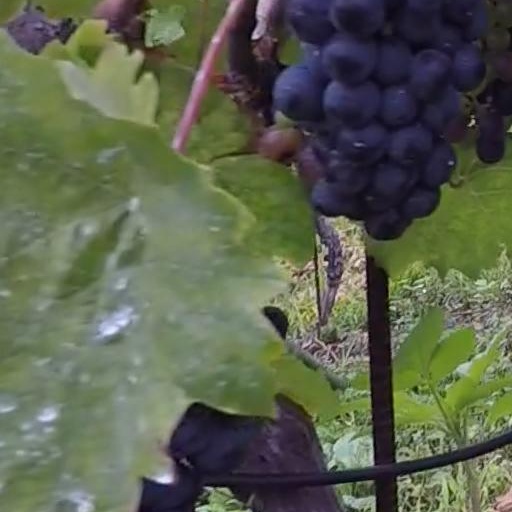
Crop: grape